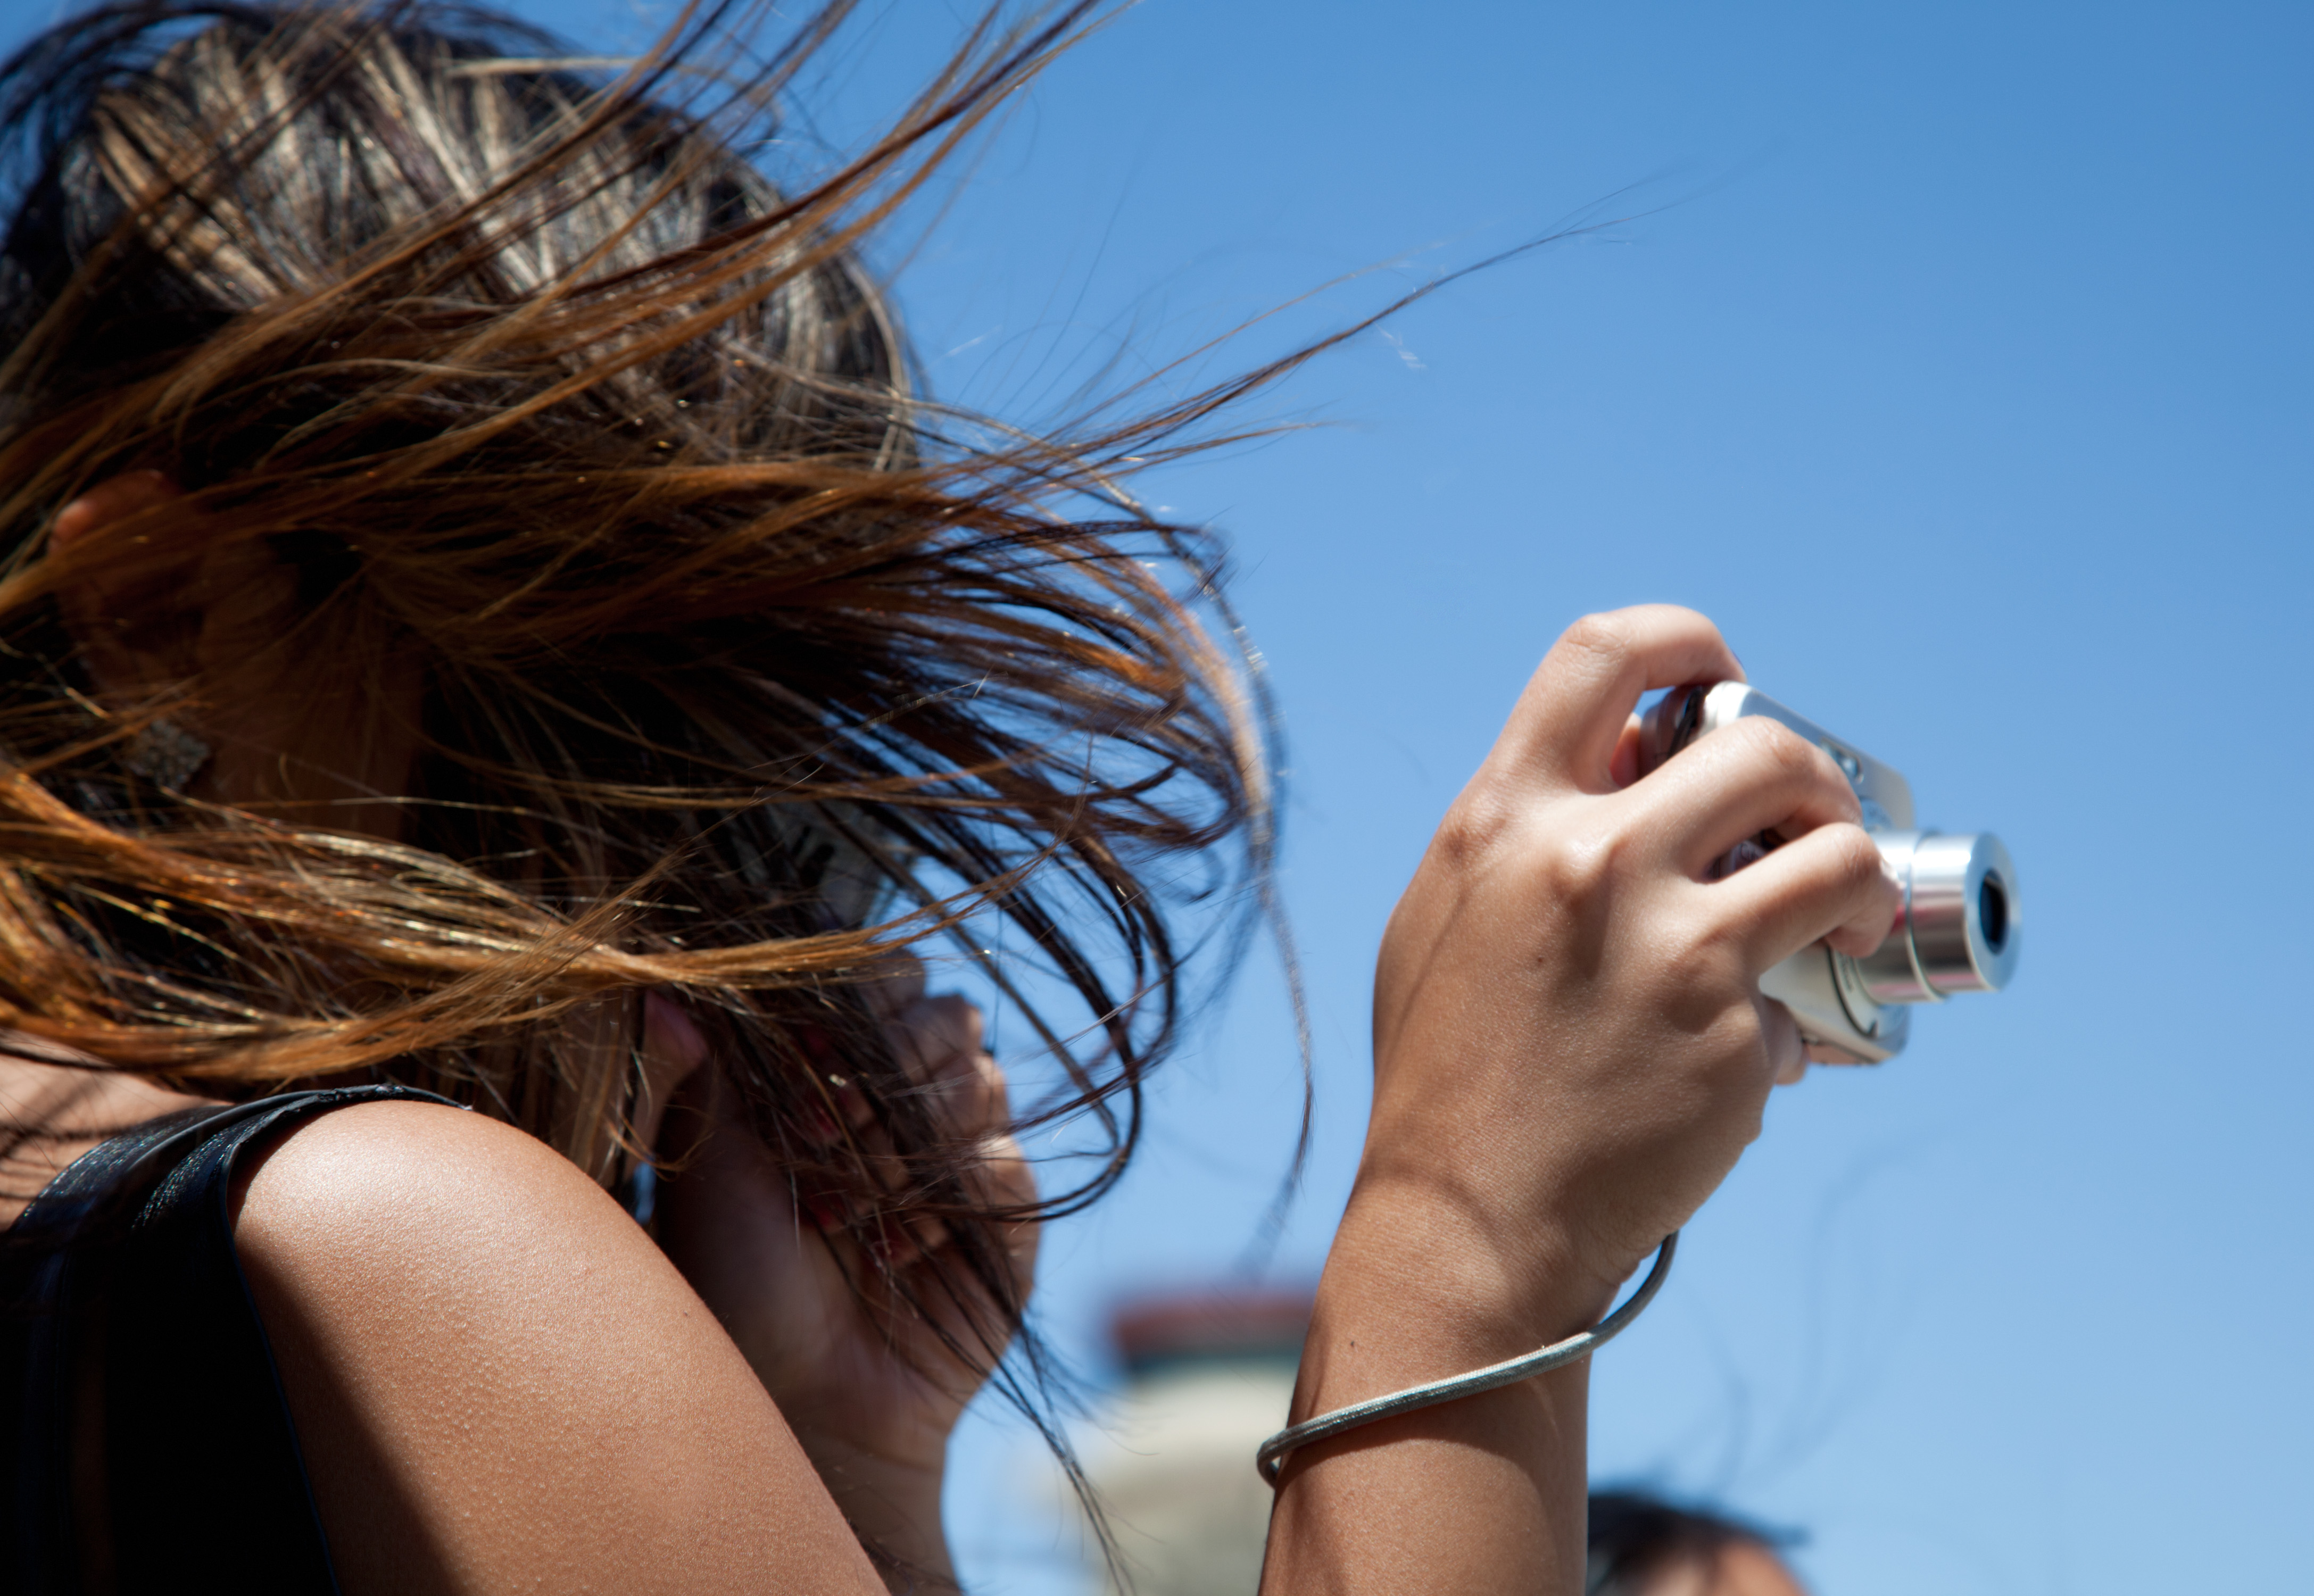
hand, person, girl, hair, photography, airforce, leg, model, blue, hairstyle, close up, beauty, blond, usaf, 365, travisafb, airexpo2011, sense